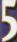
Number: 5